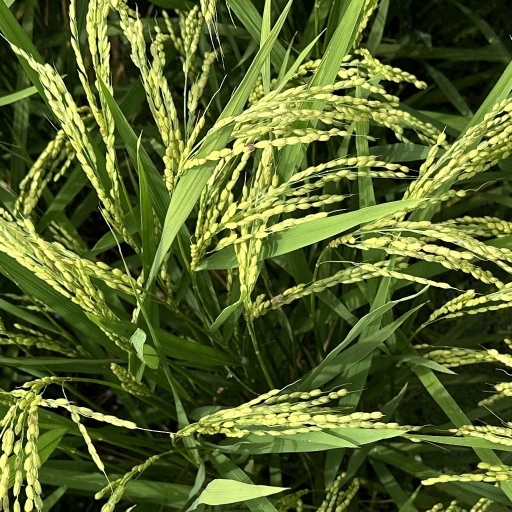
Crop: rice